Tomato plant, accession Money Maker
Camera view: vertical (180 deg); turntable rotation: 30 degrees
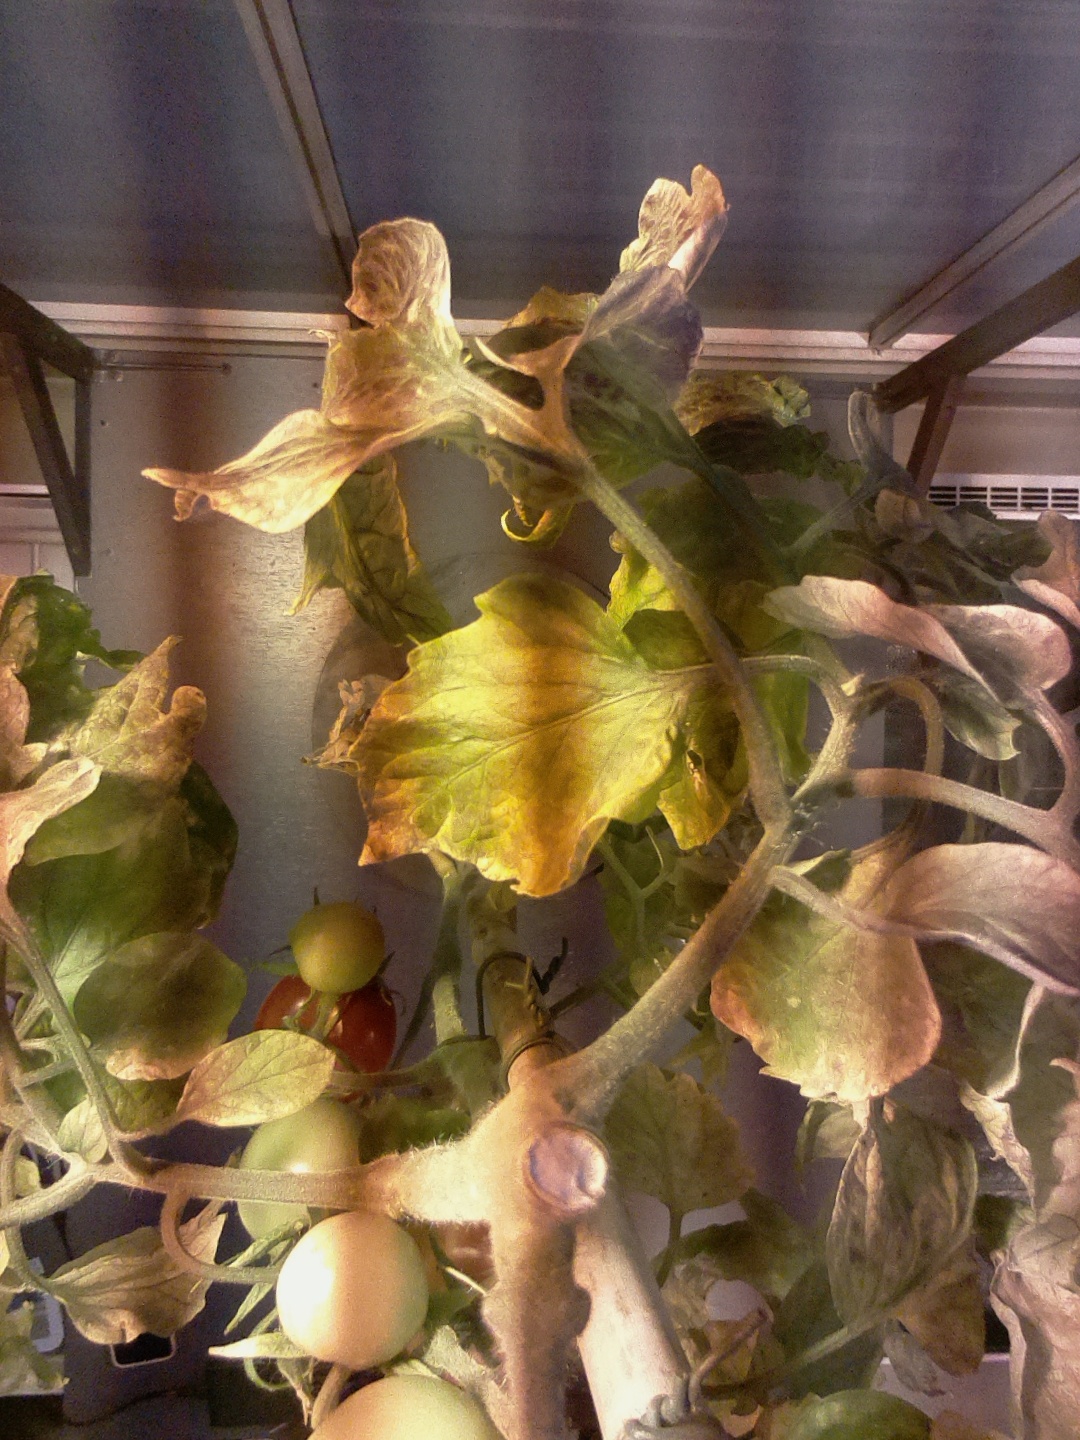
BBCH growth stage 83: 30%-40% of fruits show typical fully ripe color